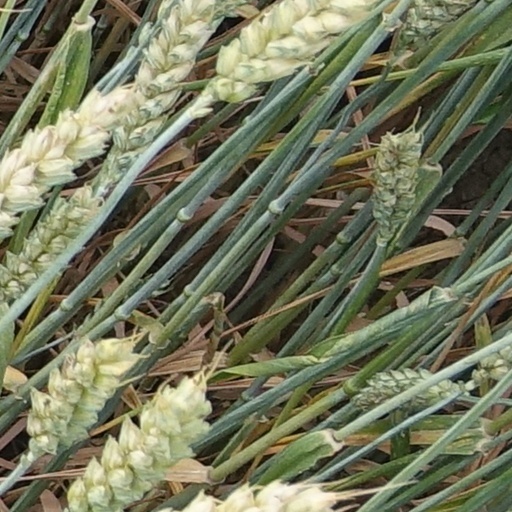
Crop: wheat